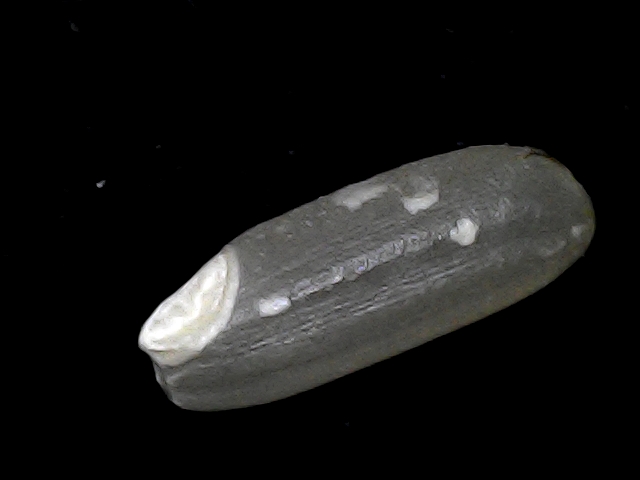
Rice variety: BD49